Geography of Japan

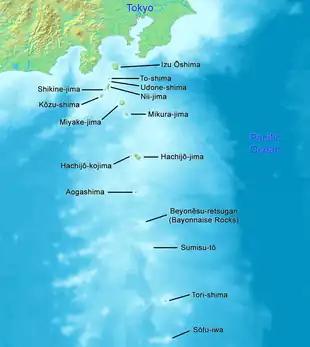
Izu Islands south of Tokyo

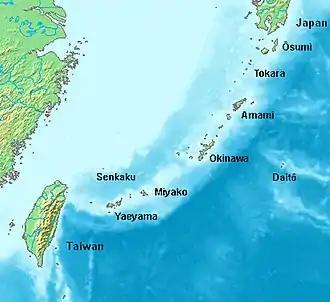
The Ryukyu Islands administered by Kagoshima Prefecture and Okinawa Prefecture

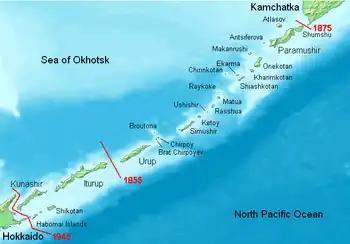
The Kuril Islands, with their Russian names. The borders of the Treaty of Shimoda (1855) and the Treaty of St. Petersburg (1875) are shown in red. Currently, all islands northeast of Hokkaido are administered by Russia.

These are the 50 largest islands of Japan. It excludes the disputed Kuril Islands, known as the northern territories.